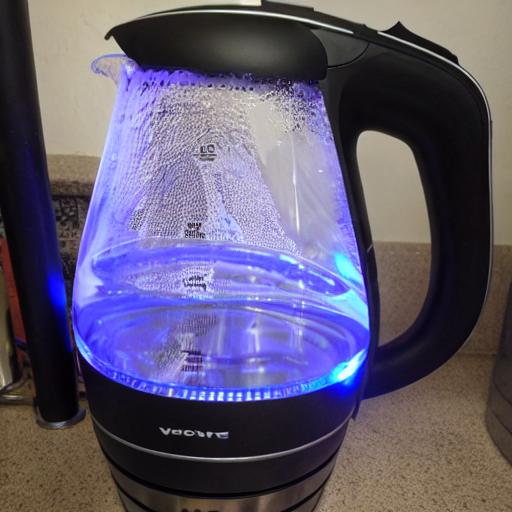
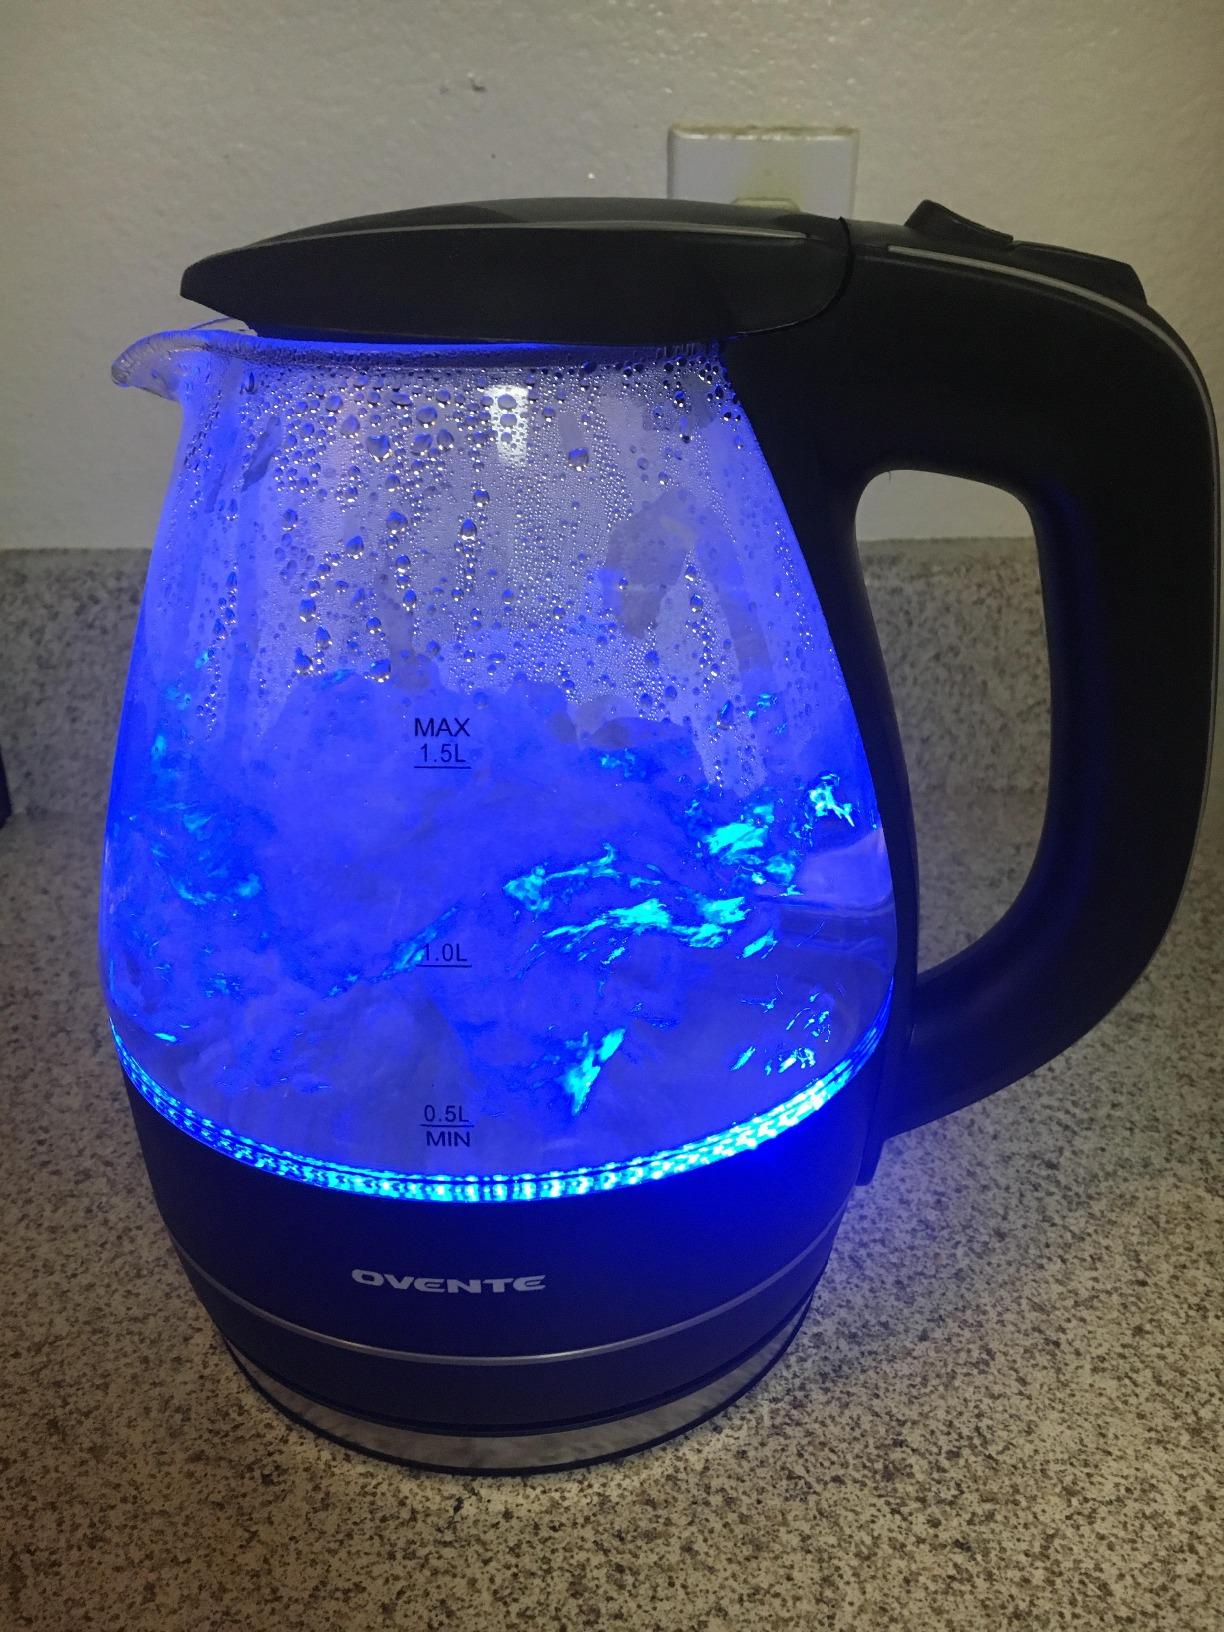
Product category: items_kettle
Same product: no